George Richardson (ice hockey)

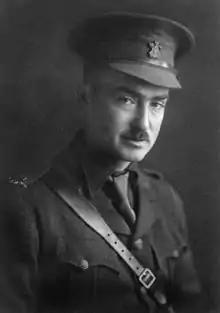
Richardson

After graduating from Queen's Richardson had joined a local militia unit, and rose to become a Lieutenant with The Princess of Wales' Own Regiment. When the First World War was declared, he joined the Canadian Expeditionary Force on September 22, 1914, at CFB Valcartier. He was at the Western Front by February 1915.